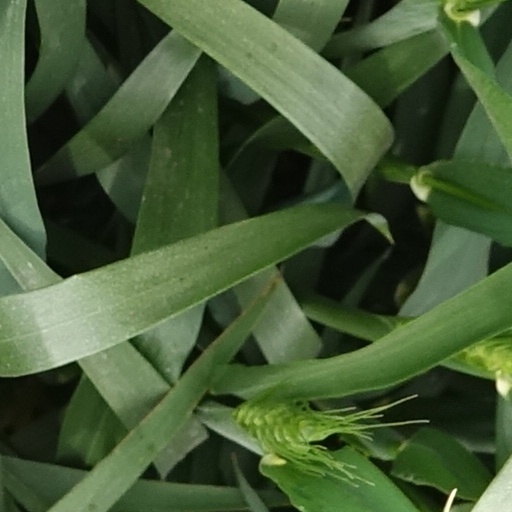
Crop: wheat